Damageplan

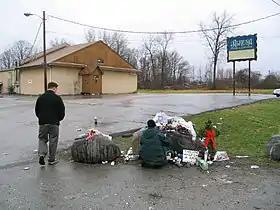
Fans pay tribute at the Alrosa Villa nightclub, three days after the murder

On December 8, 2004, the band was on a tour at the Alrosa Villa nightclub in Columbus, Ohio. Moments into the concert, Nathan Gale, a deranged 25-year-old fan, climbed onto the stage, drew a 9 mm Beretta 92FS, and shot Dimebag Darrell five times in the head, killing him. The band's head of security Jeffery "Mayhem" Thompson then engaged in hand-to-hand combat with Gale, which allowed Paul and other members to escape. However, Thompson was shot and killed in the ensuing struggle. A fan named Nathan Bray, who attempted to give CPR to Thompson and Darrell, and Erin Halk, a U.S. Marine-turned-roadie who tried to disarm Gale while he was reloading, were both shot and killed as well. Once the police arrived, Columbus Police officer James Niggemeyer approached the stage from behind, and saw Gale holding his weapon to a hostage. Niggemeyer shot Gale once in the head with a 12-gauge Remington Model 870, killing him instantly. Fifteen shots were fired by Gale, and an additional 36 rounds were found in his possession.